National Society of Industries (Peru)

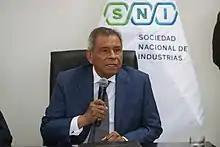
Ricardo Márquez Flores, former president of the SNI

The SNI was promoted by Nicolás de Piérola, President of Peru. It was founded on 13 June 1896. The first president of the society was Juan Revoredo. The SNI is headquartered in Lima and has regional branches in the cities of Arequipa, Trujillo, Huancayo, and Chiclayo.